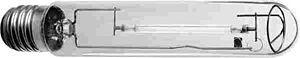
Le support des lampes électriques est standardisé depuis le début du XXᵉ siècle. Le principe est d'utiliser une douille et un culot appairés pour assurer l'alimentation et le maintien mécanique de la lampe électrique. L'alimentation est généralement assurée par l'intermédiaire de deux éléments conducteurs séparés par un isolant.